Speen railway station

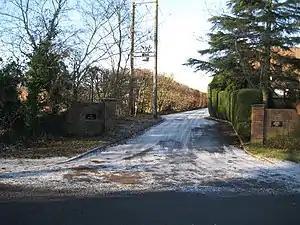
Station site in 2010.

Speen railway station served the village of Speen, Berkshire, England, on the Lambourn Valley Railway.